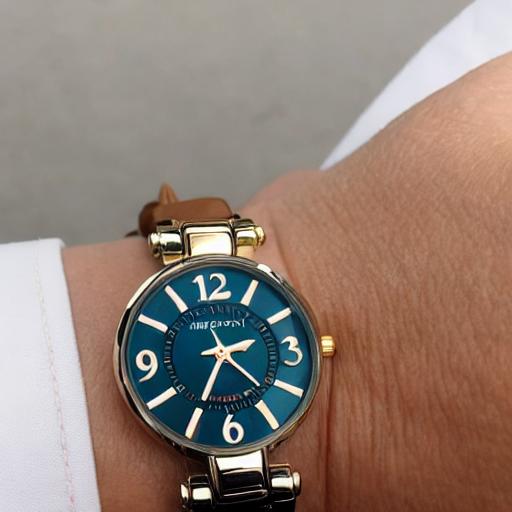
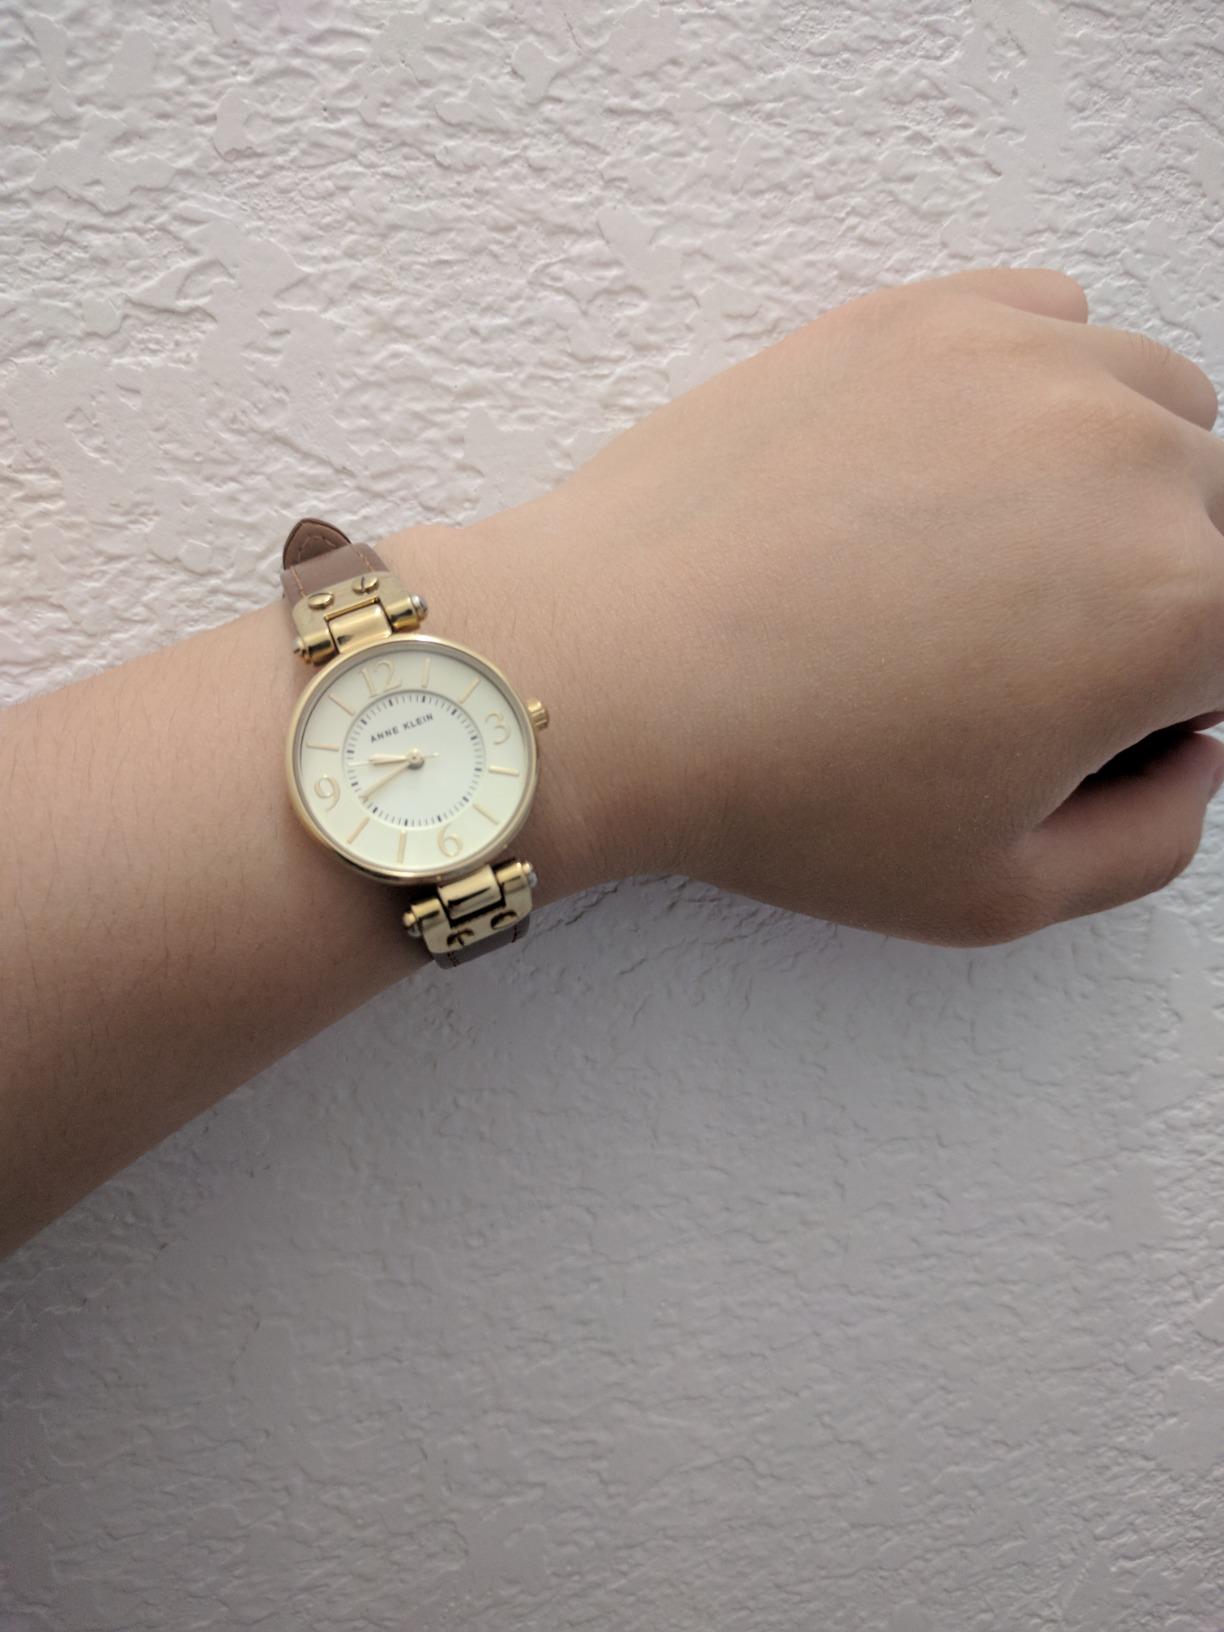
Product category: accessories_watch
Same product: no